China Railways SL3

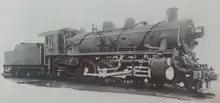
Builder's photo of Manchukuo National Railway locomotive パシシ5845

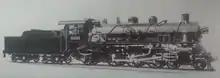
Builder's photo of North China Transport locomotive パシサ1523

After the Chosen Government Railway Bureau entrusted the management of the North Chosen Line between Cheongjin and Unggi in Korea to the South Manchuria Railway ("Mantetsu"), Mantetsu ordered sixteen of these locomotives, which were built in 1934 and 1935 by Hitachi and Kisha Seizō of Japan. These were designated Pashisa (パシサ) class, after the previous class of locomotives with that designation were reclassified Pashiha class in 1933. Care was taken during the design process to maximise the commonality of parts between these engines and those of the MNR Mikaro, Mantetsu Mikasa and Mantetsu Mikaro class freight locomotives.